Rita's Italian Ice

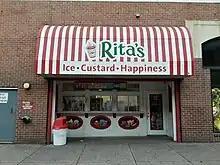
A Rita's outpost in Philadelphia, seen in September 2023

Rita's was founded in May 1984 by former Philadelphia firefighter Bob Tumolo with a recipe that his mother made that he then adjusted to enhance the flavors and include real fruit. Tumolo named the restaurant after his wife, Rita Tumolo. Rita's originally advertised its product as "water ice", using the Philadelphia regional term for what is sometimes called "Italian ice" in other areas of the country. By the summer of 1984, Bob had opened his second store on the opposite side of Pennsylvania, Lake Erie. In 1989, the family decided to franchise their business and expand in other territories.